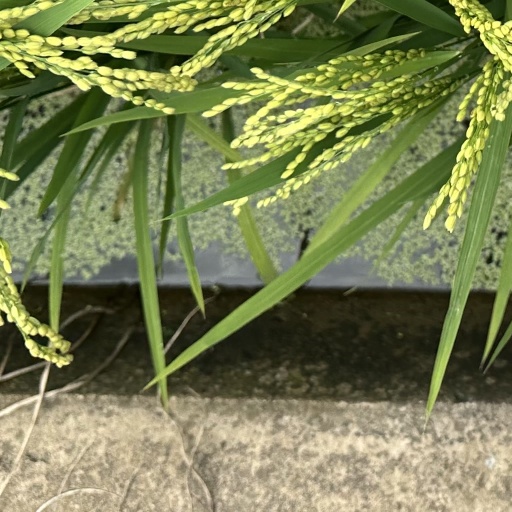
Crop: rice